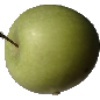
Label: apple_granny_smith